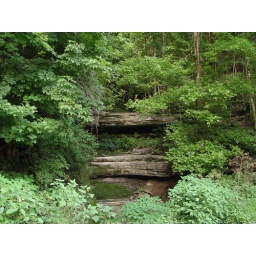
Waterfall on water works road in Kentucky. 71104 002-2